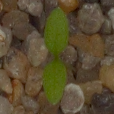
Label: common_chickweed